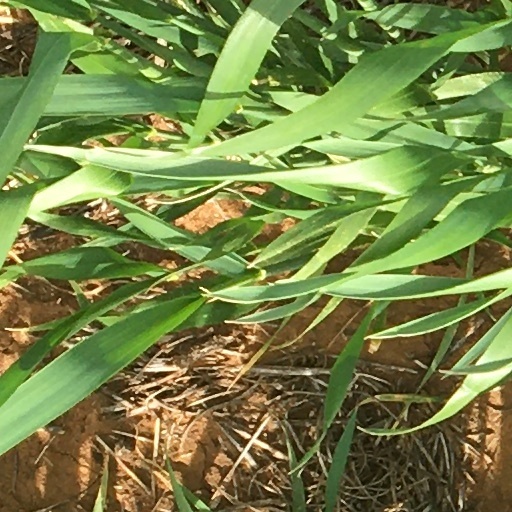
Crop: wheat